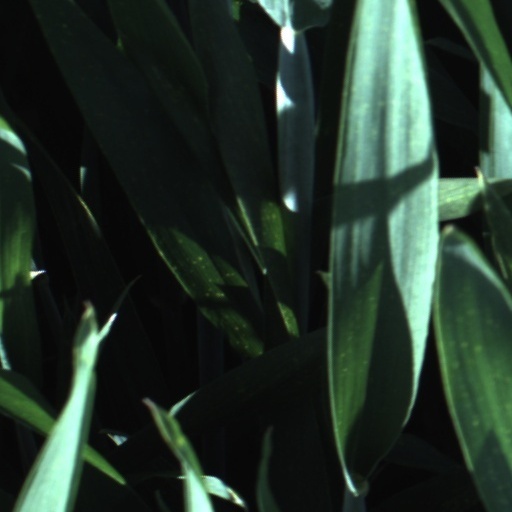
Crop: wheat